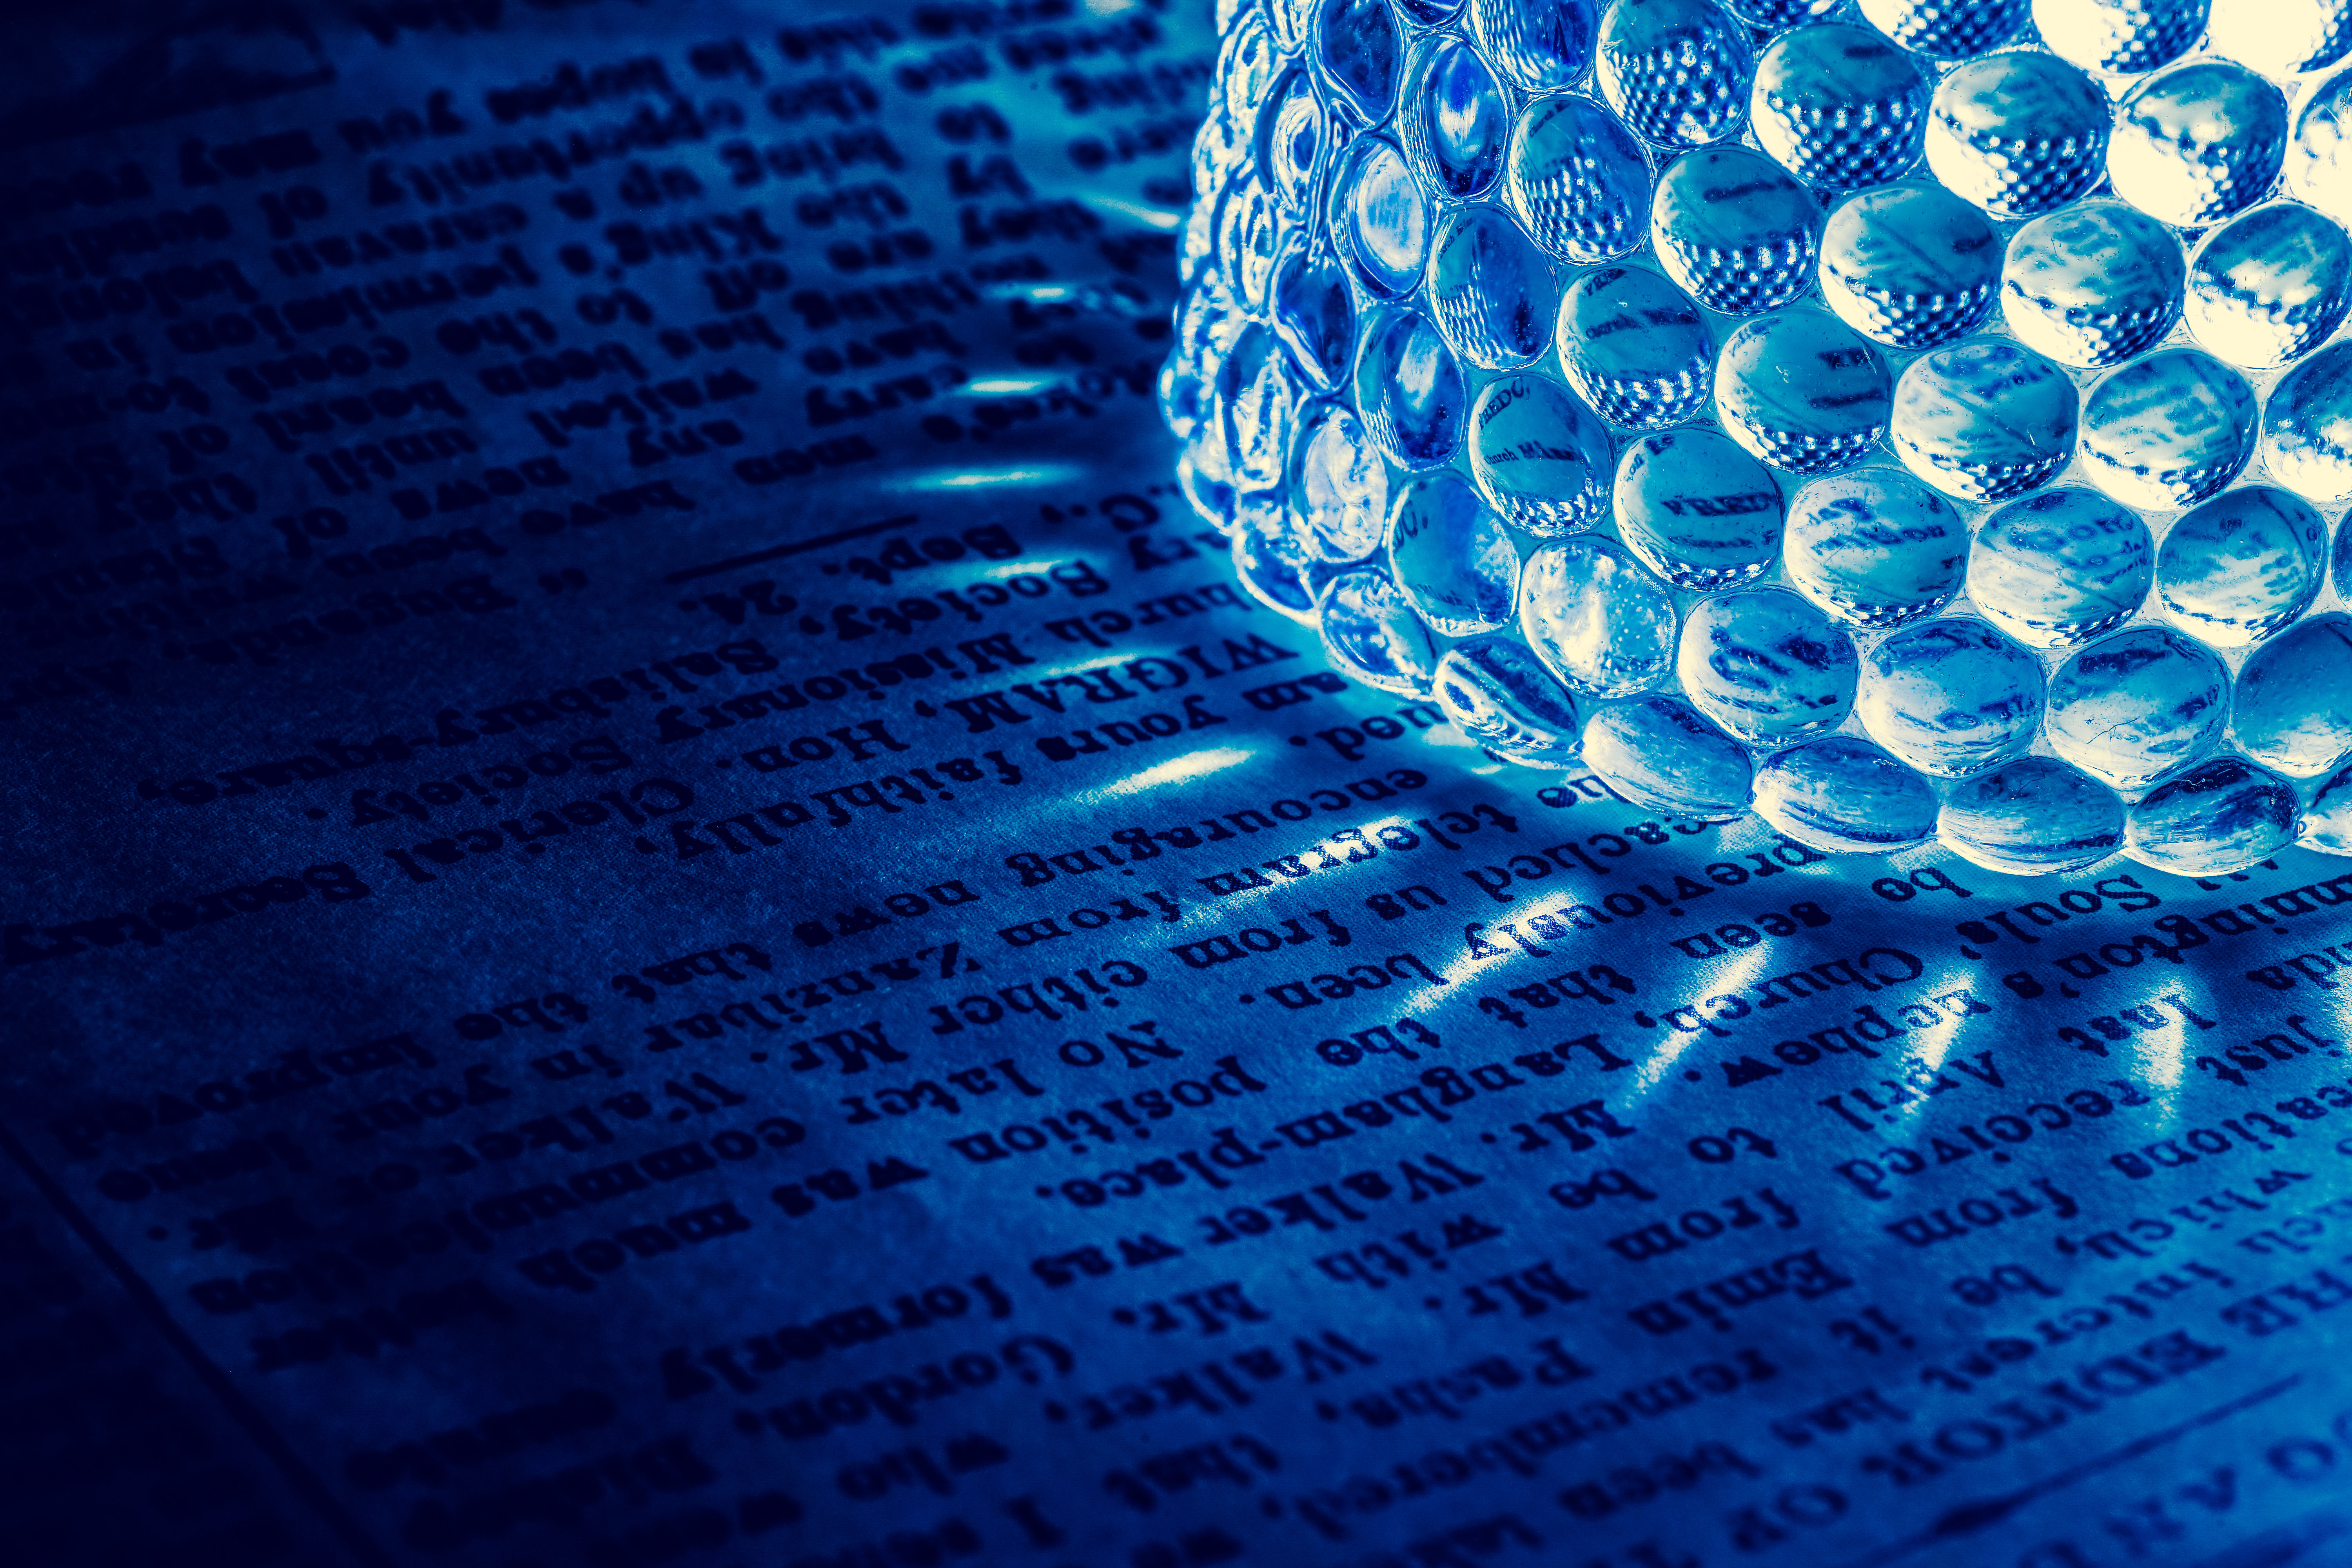
light, play, glass, line, color, macro, shadow, blue, lighting, circle, art, cool image, design, text, tamron, f28, 90mm, macromondays, hmm, i, shape, ilce7m2, 272e, tamron90mmf28macro, shadowplay, mondays, bluehobnailglass, hobnail, blueshadow, computer wallpaper